Rex Brasher

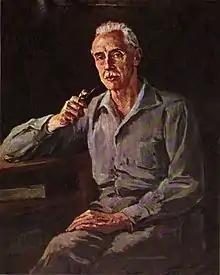
Self-portrait

Rex Brasher (July 31, 1869 – February 29, 1960) was an American watercolor painter and ornithologist in the vein of John James Audubon and Louis Agassiz Fuertes. Brasher's 875 surviving paintings depicted 1,200 species and sub-species of North American birds in accurate detail, representing all the species and sub-species identified in the American Ornithologists’ Union’s "Checklist of North American Birds."